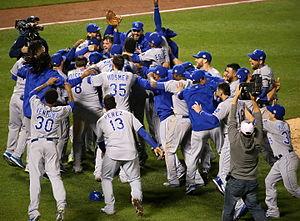
La saison 2015 de la Ligue majeure de baseball est la 115ᵉ saison depuis le rapprochement entre la Ligue américaine et la Ligue nationale et la 140ᵉ saison de Ligue majeure.
La Série mondiale 2015 est la 111ᵉ série finale des Ligues majeures de baseball. Elle couronne le grand champion de la saison 2015 du baseball majeur.